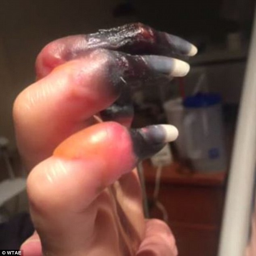
all of the fingers on right hand were affected by the lack of circulation